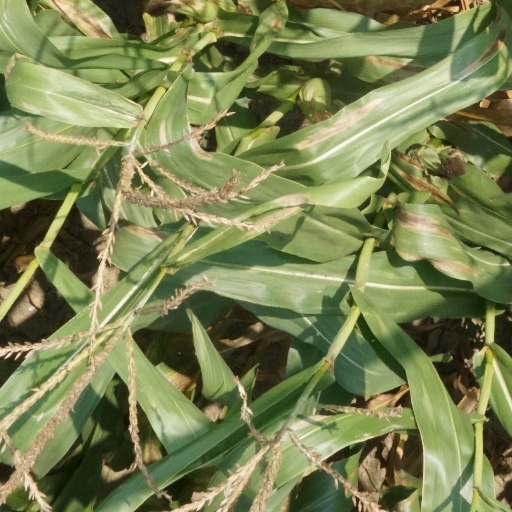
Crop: maize; corn